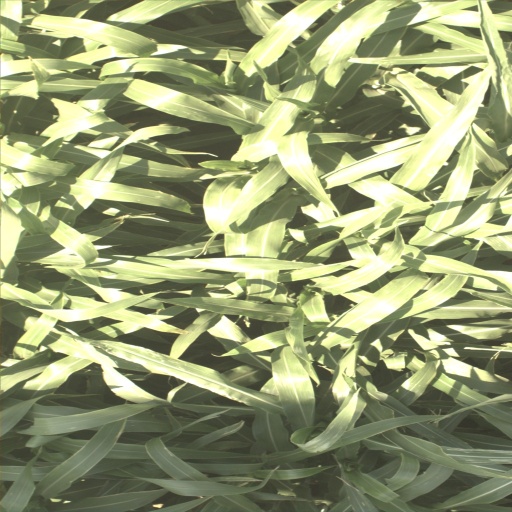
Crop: sorghum